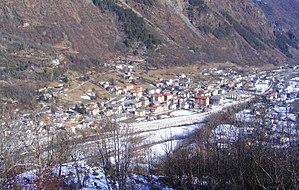
Locana est une commune de la ville métropolitaine de Turin dans le Piémont en Italie.